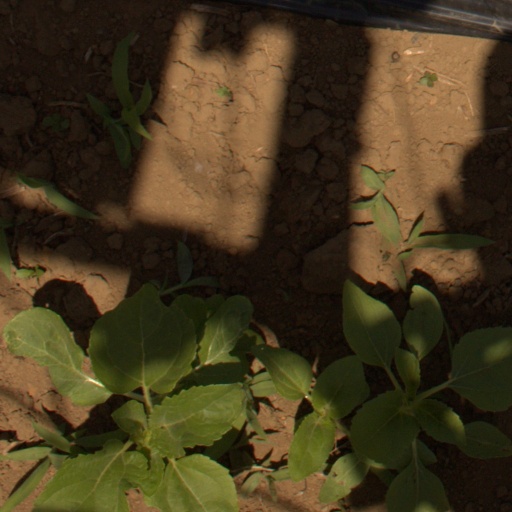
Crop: Jerusalem artichoke